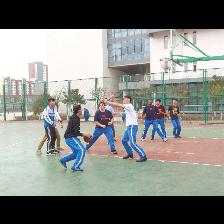
Label: Human